Corythoichthys flavofasciatus

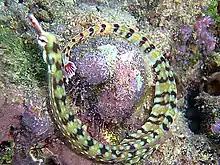
"Corythoichthys flavofasciatus", Egypt

This species can be found from the Red Sea and Eastern Africa to the Tuamotu, the Ryukyu Islands, northern Australia and the Austral Islands. It lives in tropical climate and it is associated with lagoons and coral reefs at depths from the low tide line to 25 m.